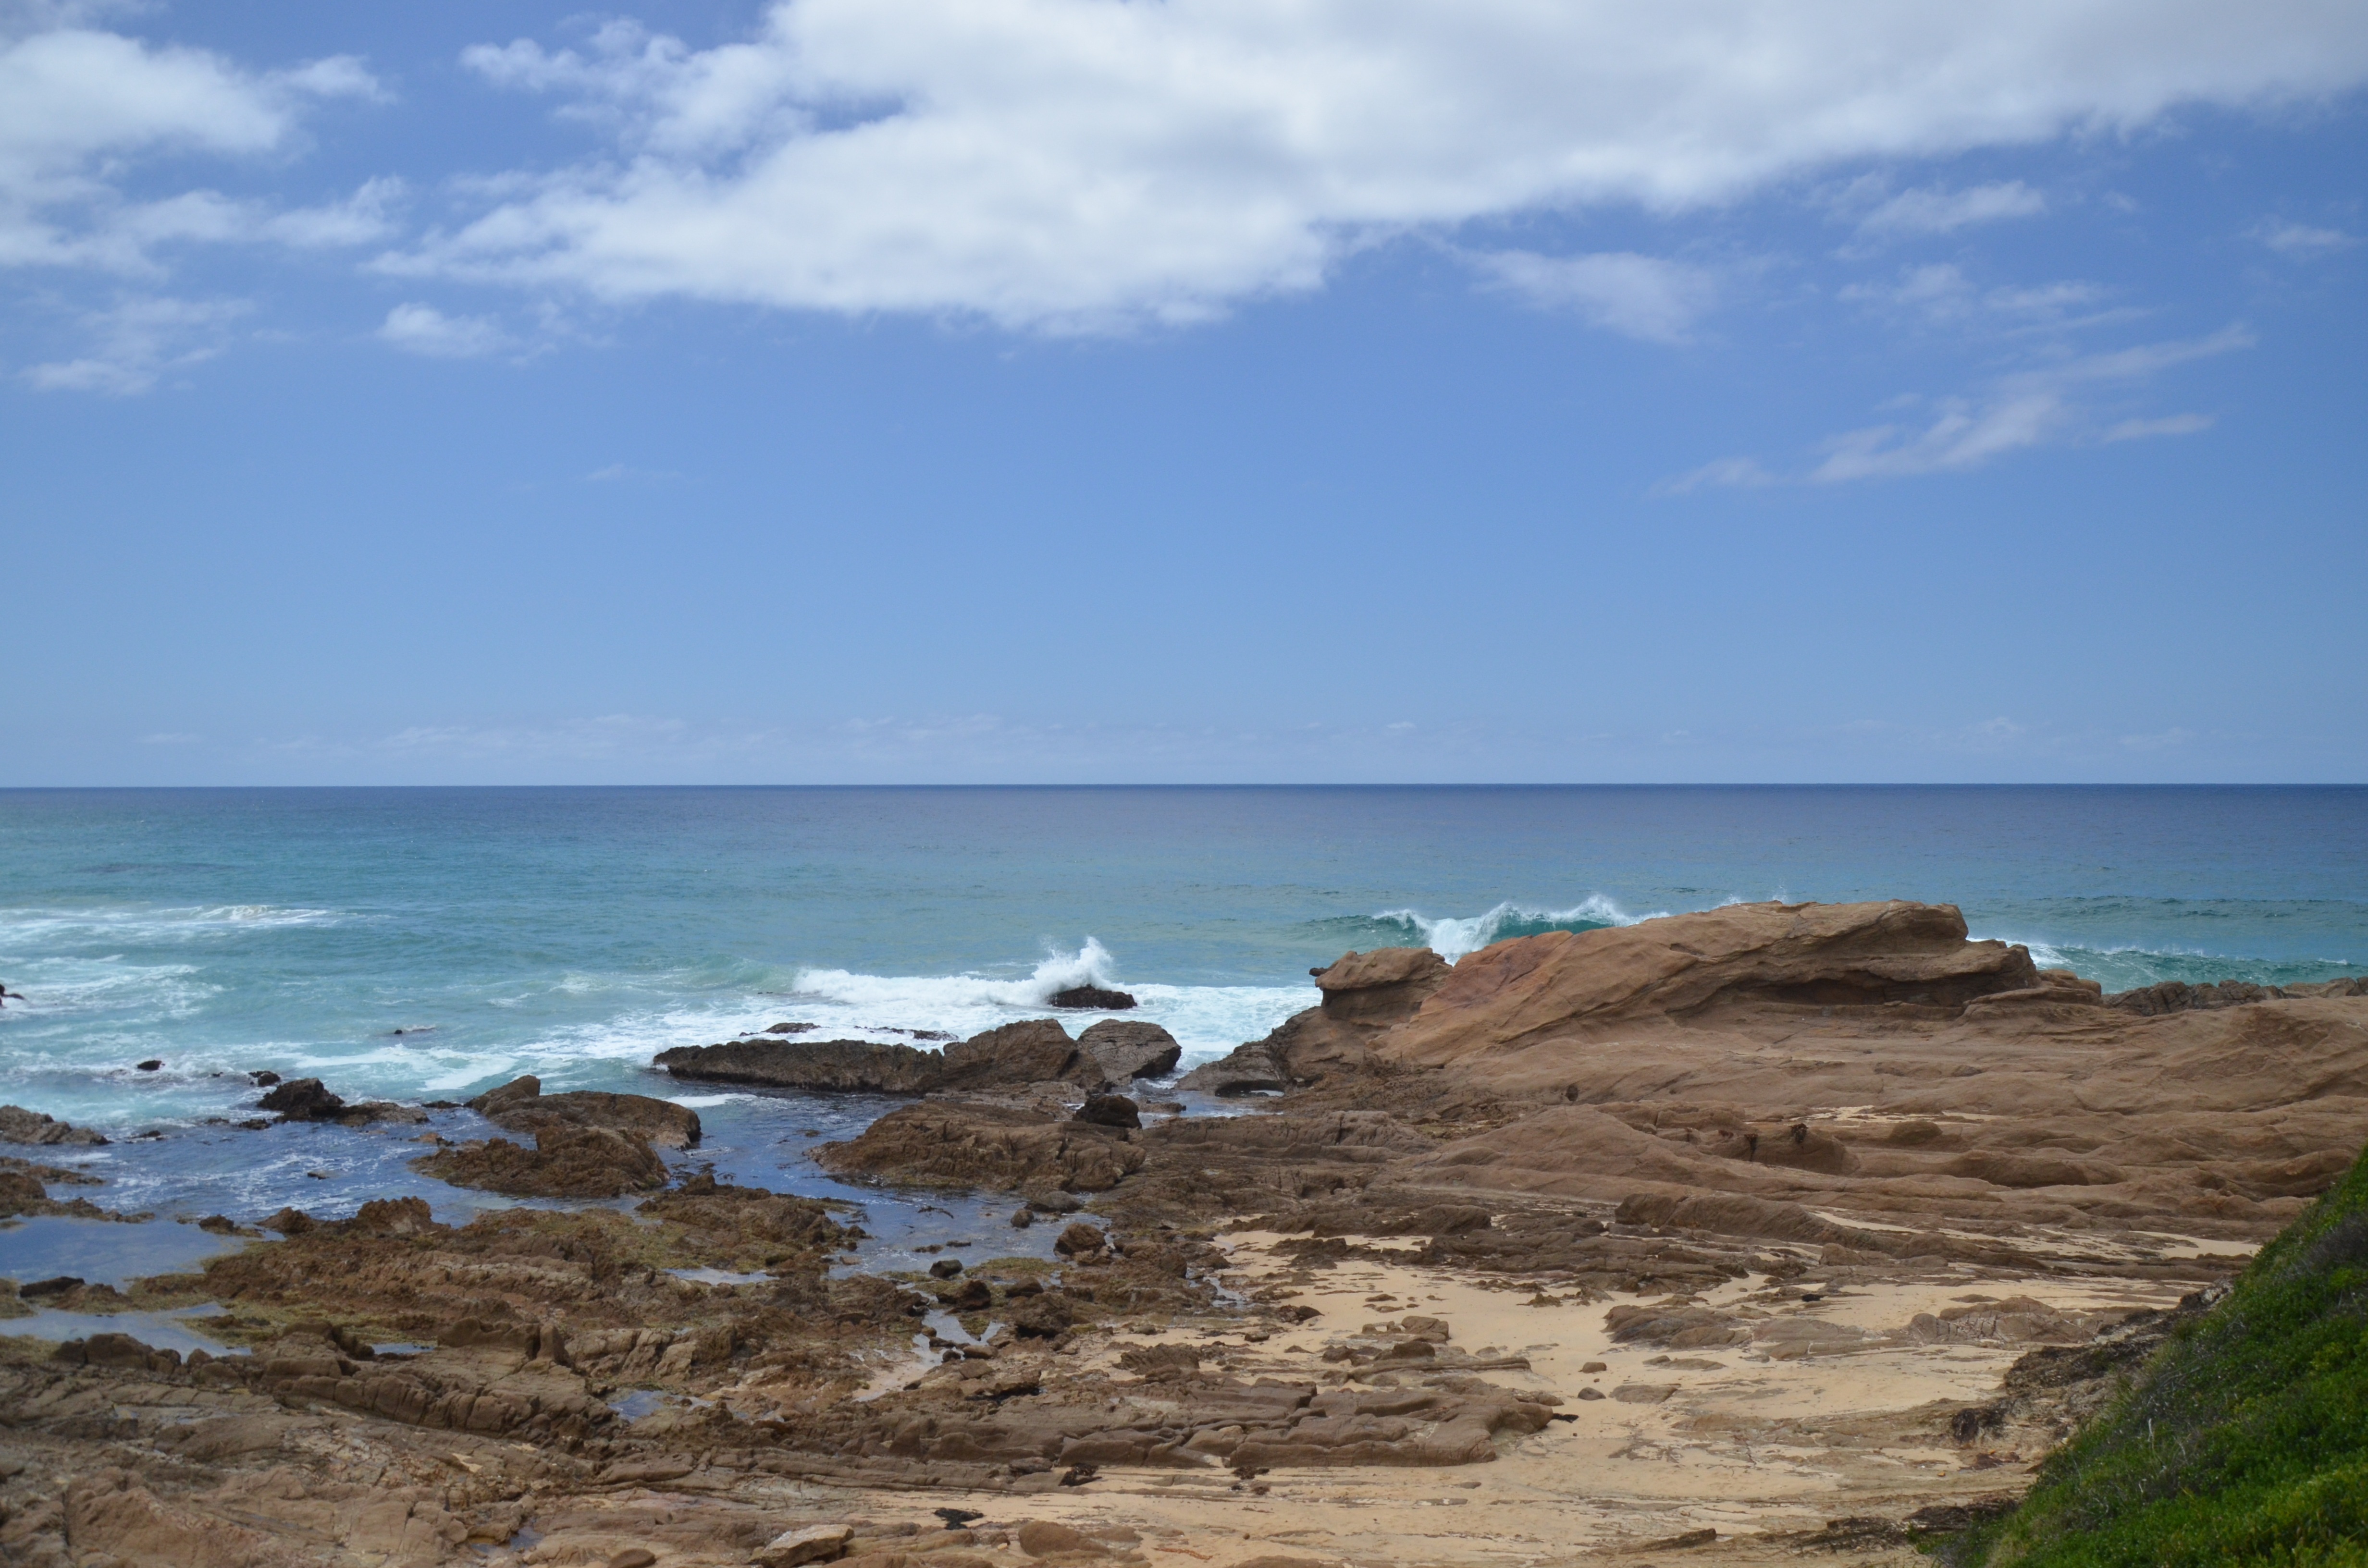
beach, sea, coast, sand, rock, ocean, horizon, shore, wave, vacation, cliff, cove, bay, terrain, body of water, rocks, cape, wind wave